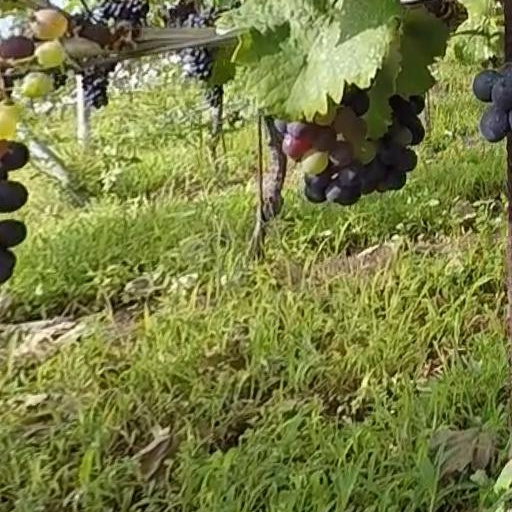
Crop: grape